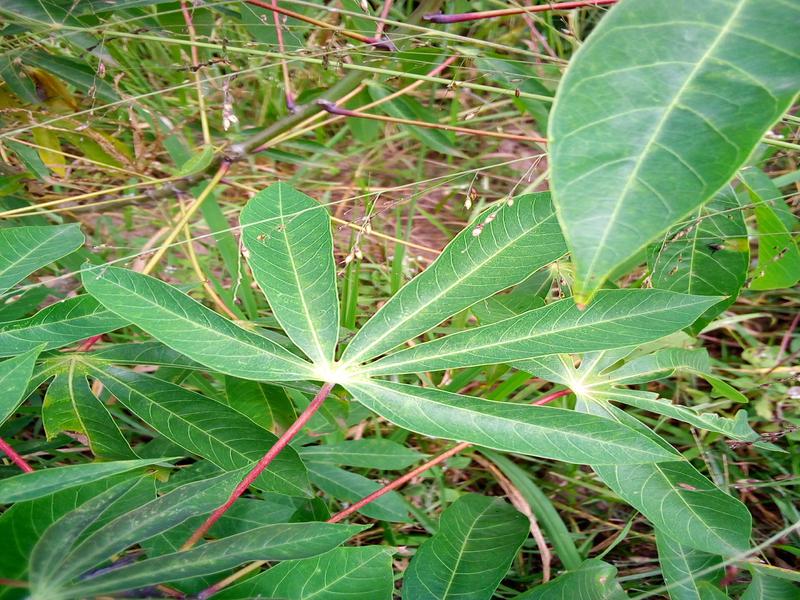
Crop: cassava
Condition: healthy